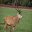
Label: deer